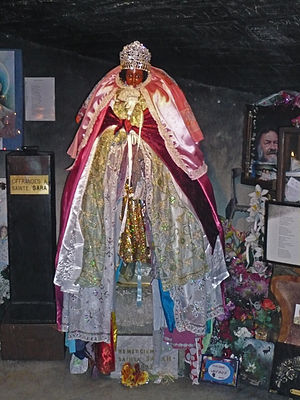
Sorte Sarah
Sorte Sarah under fejring i Saintes-Maries-de-la-Mer
Sorte Sarah er en helgen, der tilbedes af romaer i hele verden. Hun fejres den 24. maj i den sydfranske by Saintes-Maries-de-la-Mer ved Middelhavet. Hun har paralleller til den indiske gudinde Kali og til kulten omkring den sorte Madonna, der tilbedes i det samme område.